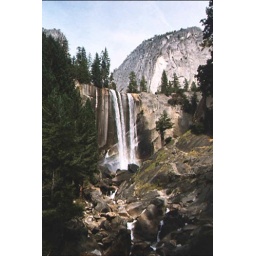
Crystal clear pools of water, teaming with fish near every waterfall.